Union Monument, Târgu Lăpuș

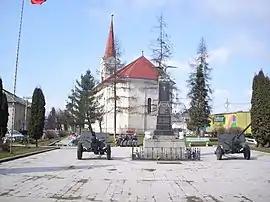
The Union Monument and the Reformed Church

The Union Monument is an obelisk in Târgu Lăpuș, Romania. The historic monument (MM-III-m-B-04815) was built in 1935.